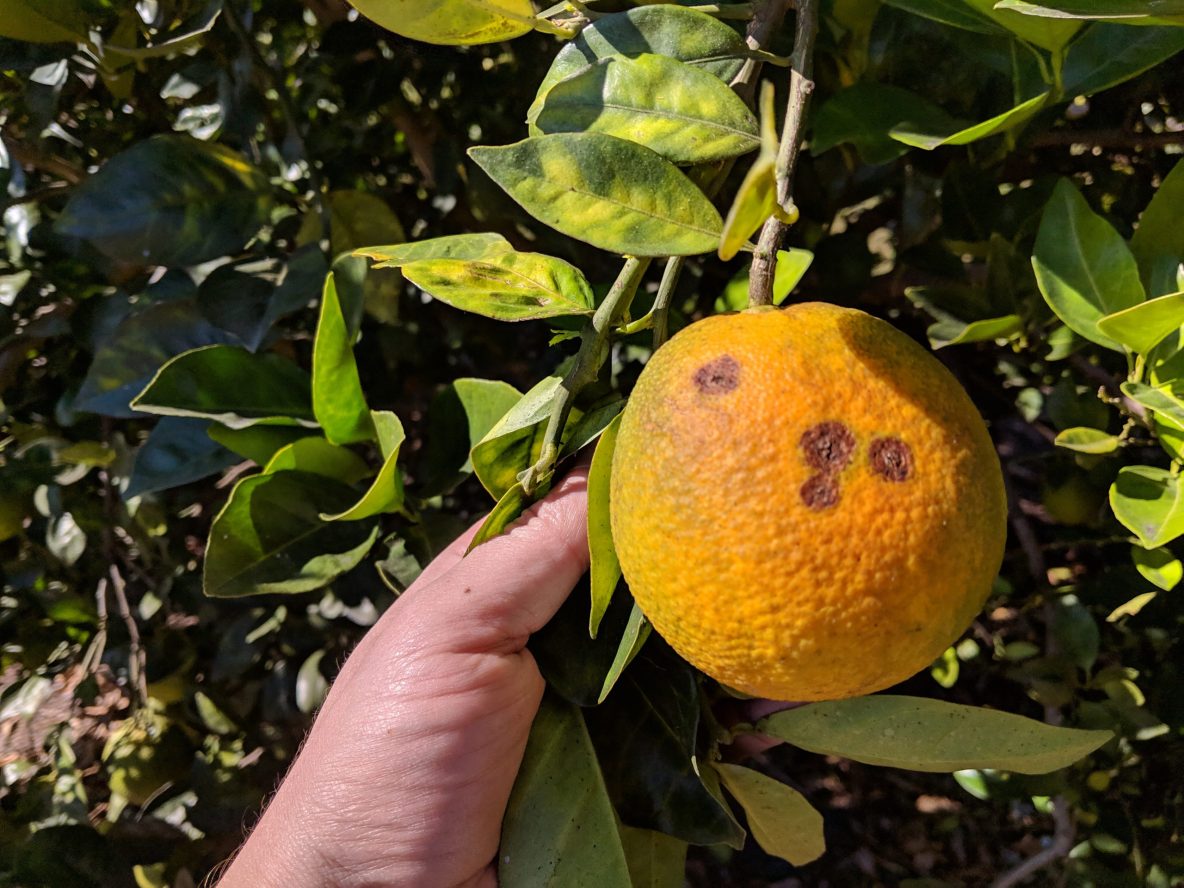
Plant: Citrus
Disease: citrus canker